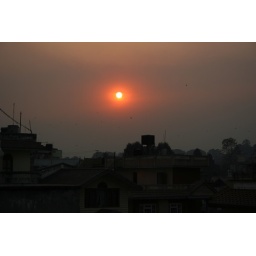
The red sun setting from our balcony in Kathmandu.